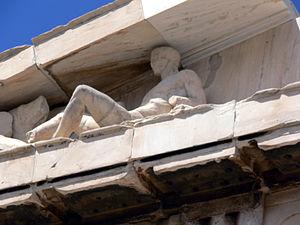
Le Parthénon — grec ancien : Ὁ Παρθενών / Parthenṓn, littéralement « la « salle » ou la « demeure » des vierges » —, est un temple grec, situé sur l'Acropole d'Athènes, dédié à la déesse Athéna, que les Athéniens considéraient comme la patronne de leur cité.